Kuala Lumpur International Book Fair

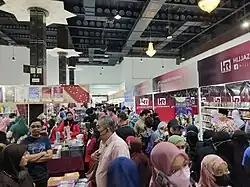
Visitors of Kuala Lumpur International Book Fair 2022 which was held at World Trade Centre Kuala Lumpur

The Kuala Lumpur International Book Fair (KLIBF) is an annual book fair held in Malaysia since 1981. It initially moved between locations until the World Trade Centre Kuala Lumpur became its official venue. The fair was initiated by the Ministry of Education Malaysia through the Majlis Buku Kebangsaan Malaysia with support from local businesses.